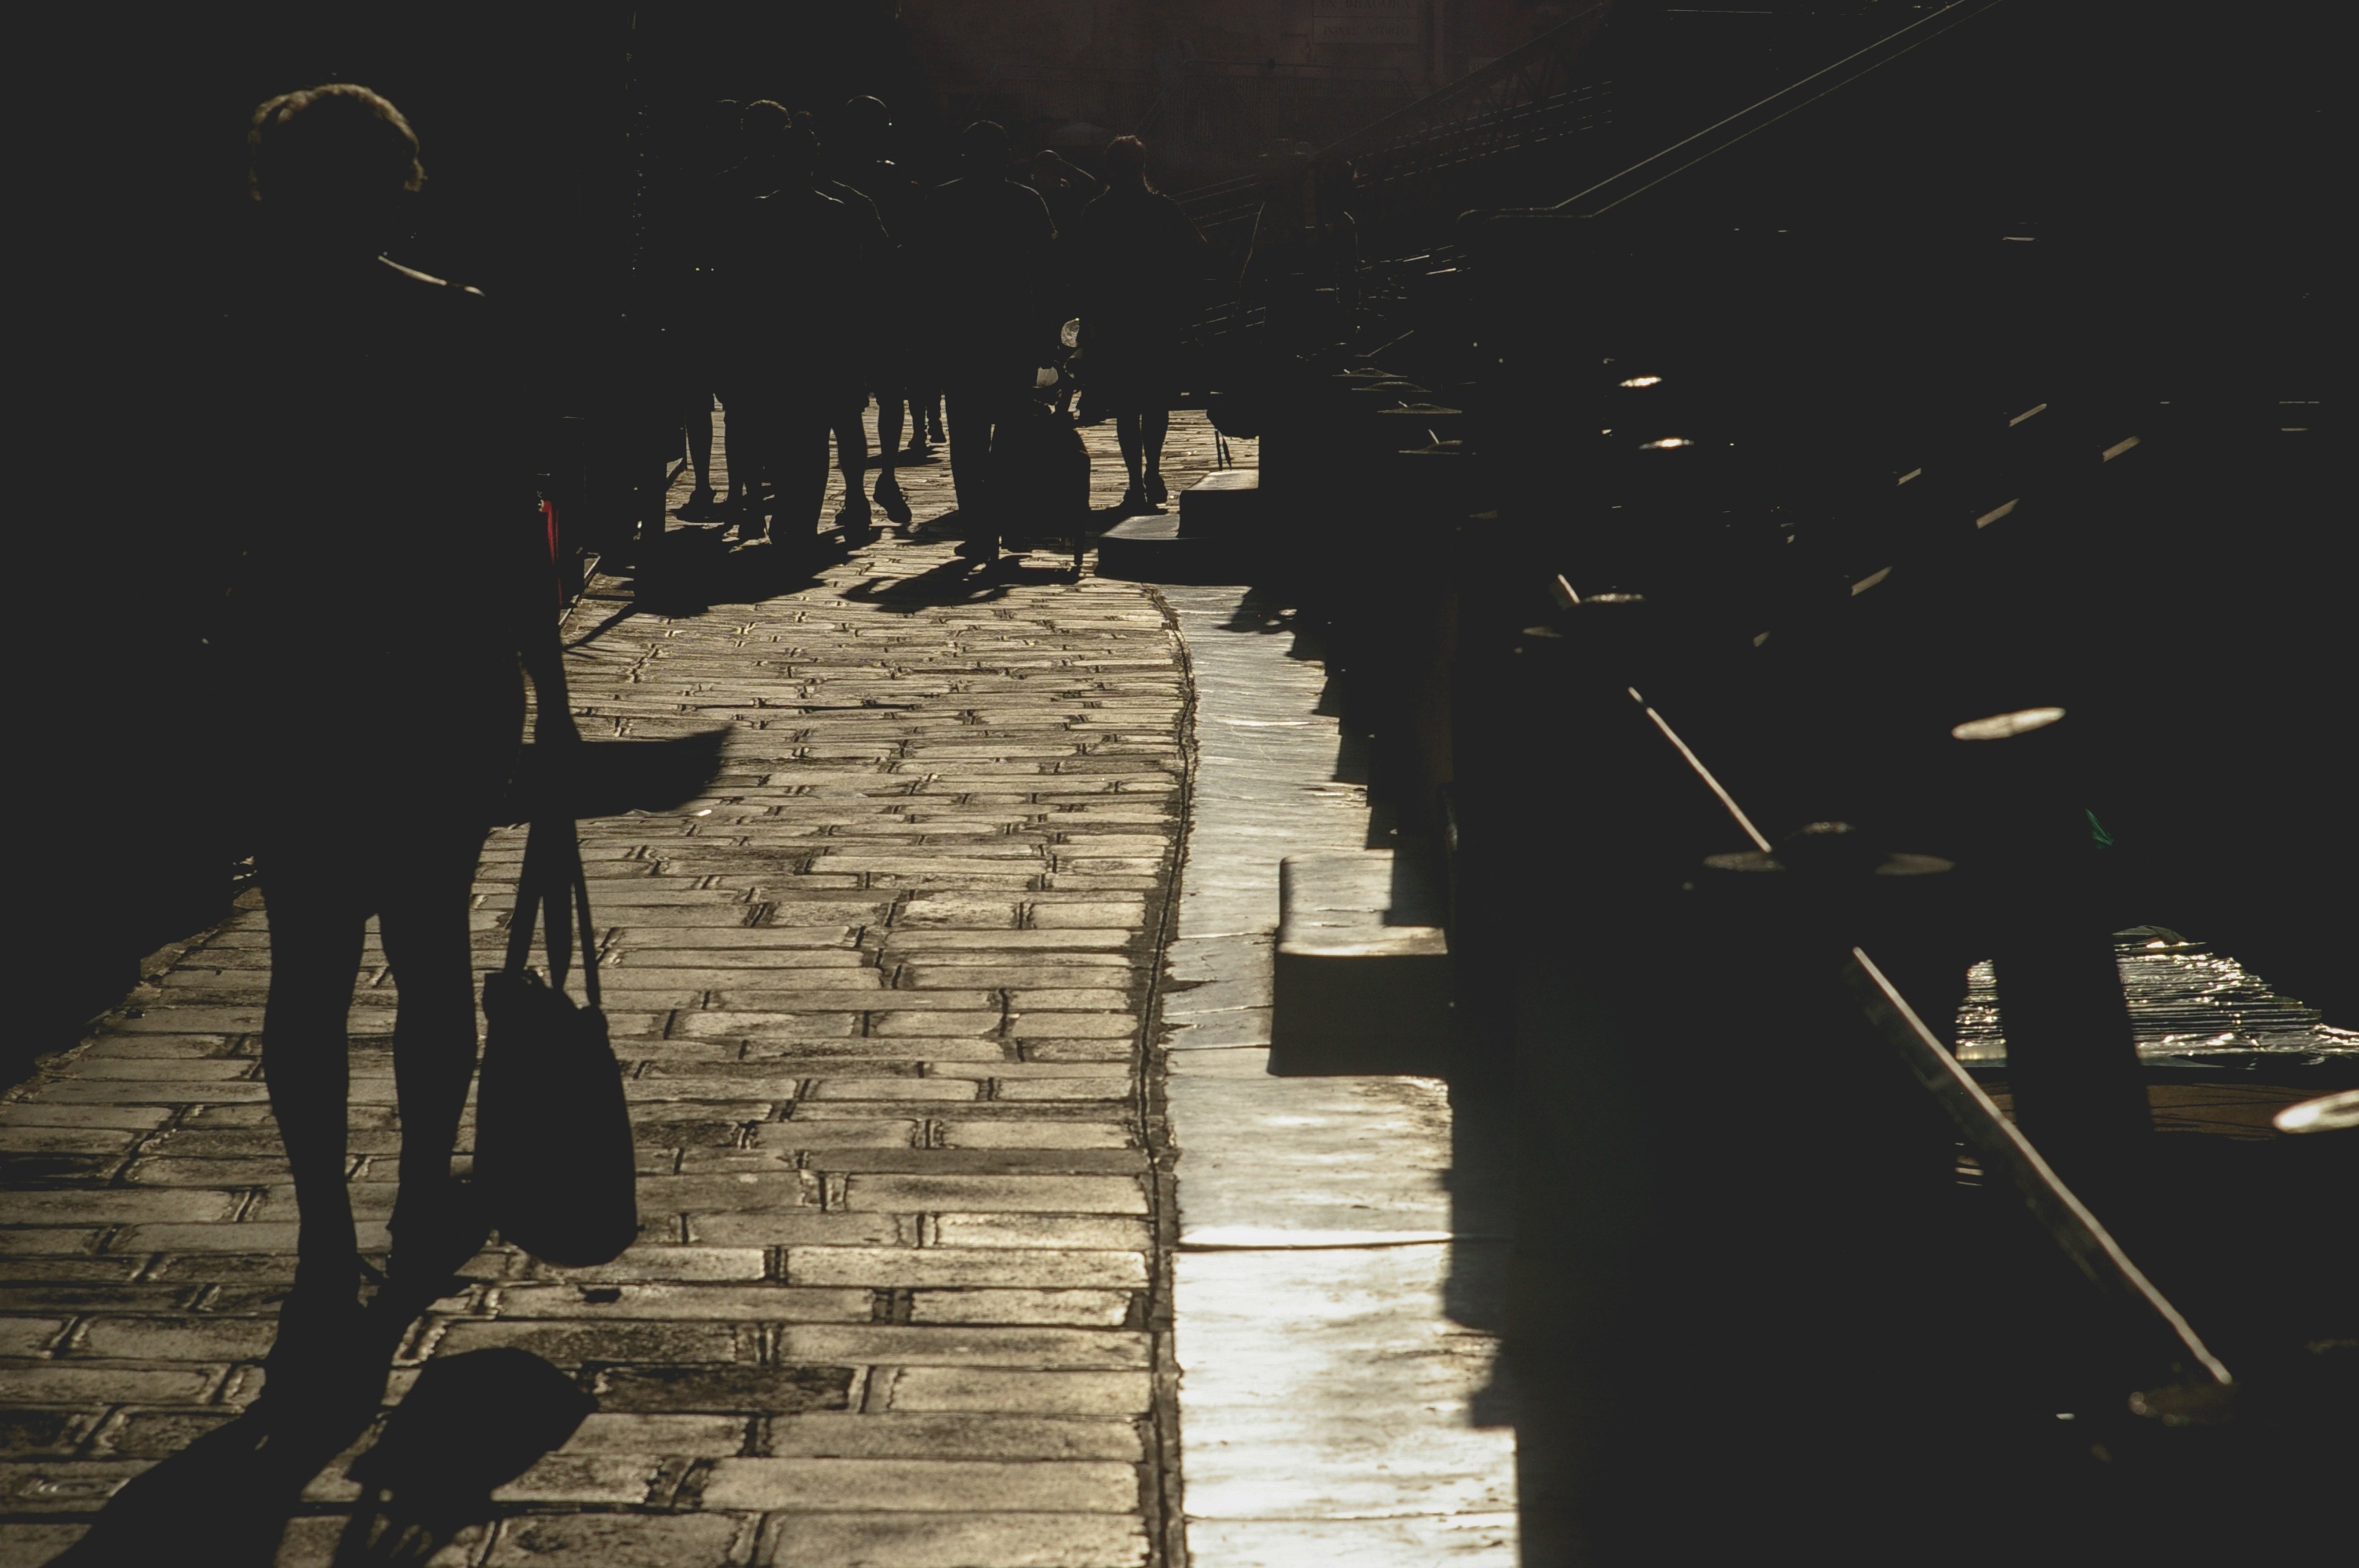
path, silhouette, walking, light, sun, night, sidewalk, urban, stone, pavement, walkway, reflection, shadow, darkness, black, monochrome, material, pedestrians, tiles, way, promenade, paved